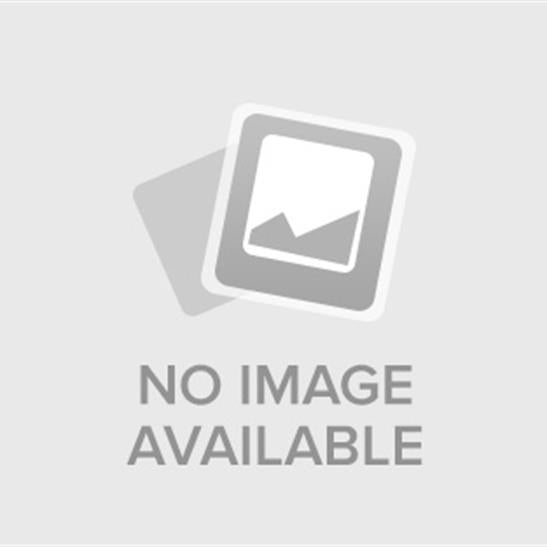
Piano foglio Piletta Tp Ceramica Fango Matt
Brand: Nic
Category: Hardware > Building Materials > Wall & Ceiling Tile > Wall Tiles